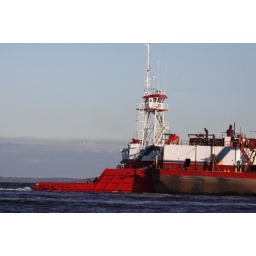
More boats and ships going by the point of Sandy Hook.